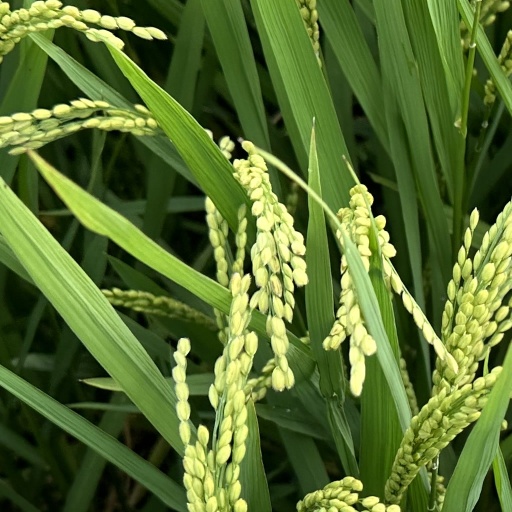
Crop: rice